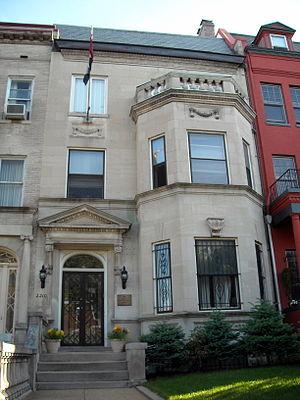
Cette liste comprend les représentations diplomatiques du Soudan, à l'exclusion des consulats honoraires.